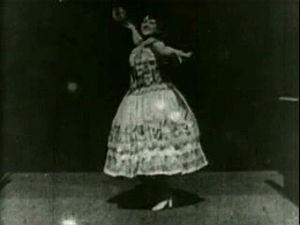
La France, avec surtout les États-Unis et le Royaume-Uni, a non seulement participé à l'invention et à l'amélioration des prises de vues cinématographiques, mais aussi à la projection de ces prises de vues sur grand écran, avec Émile Reynaud puis les frères Lumière qui ont complété les travaux de Thomas Edison et de William Kennedy Laurie Dickson. Le cinéma français a aussi permis aux cinéastes de mettre au point leur langage spécifique, avec l'apport indiscutable de Georges Méliès qui a été rejoint dans ses recherches par les expériences filmées fondamentales de ses amis britanniques, George Albert Smith et James Williamson. Si l'industriel américain Thomas Edison a été le premier véritable producteur de films, les frères Lumière s'arrêtant de produire dès le début des années 1900, c'est en revanche à Charles Pathé, autodidacte français, que l'on doit la création de l'industrie du cinéma.